List of Ikshvaku dynasty kings in Hinduism

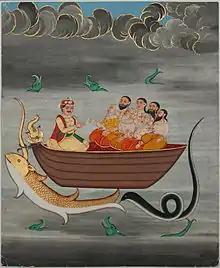
Manu and the Saptarishi on a boat carried by Matsya, saved from the Pralaya.

According to Hindu traditions, Shraddhadeva Manu (Sanskrit manuśraddhādeva) is the current Manu and the progenitor of the current "manvantara". He is considered as the seventh of the fourteen Manus of the current "kalpa (aeon)".